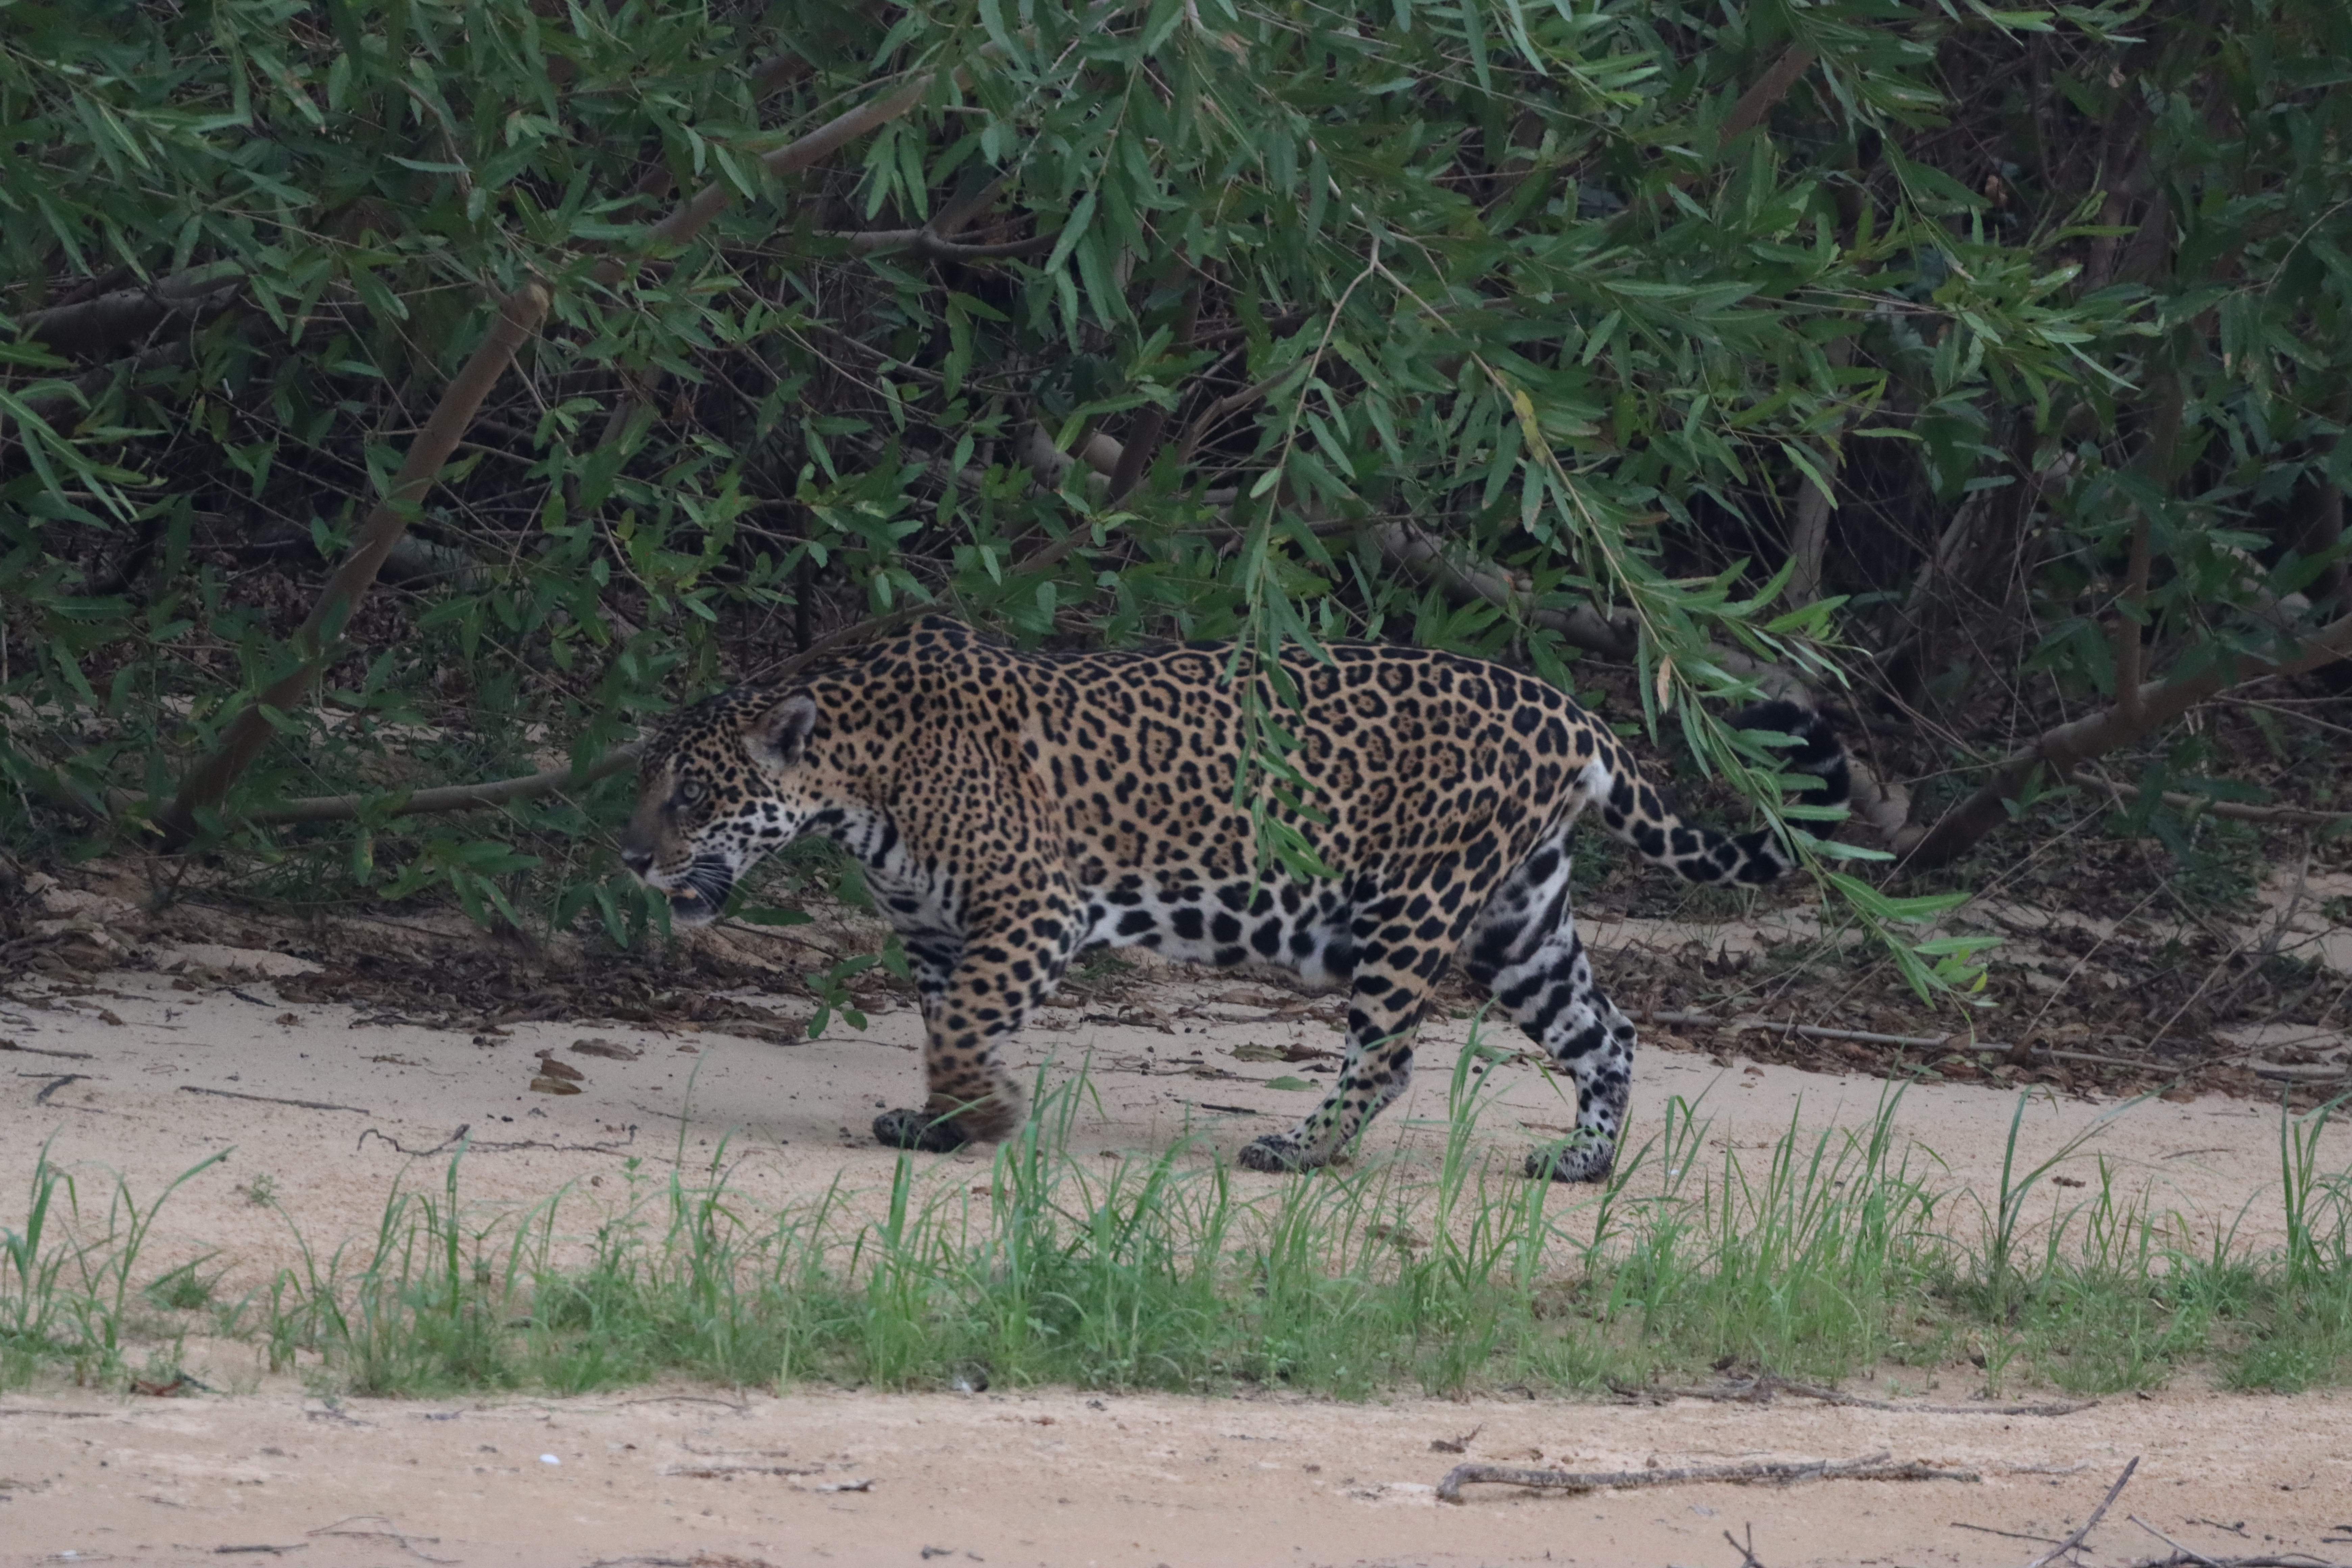
Jaguar: Pixana